Tomb Raider (1996 video game)

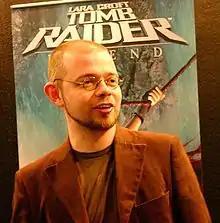
Toby Gard at the 2005 Electronic Entertainment Expo

The initial concept for "Tomb Raider" was created by Toby Gard, who worked for Core Design, a game development studio based in Derby, England, that had established itself developing titles for home computers and Sega consoles. It was proposed by Gard to company head Jeremy Heath-Smith during a 1994 brainstorming session for game concepts for the then-upcoming PlayStation console. The entire staff approved, and Heath-Smith gave Gard permission to start the project once he finished work on "BC Racers" for the Sega CD. The game concept was created before anything else, with the main hooks being its cinematic presentation and being a 3D character-driven experience.